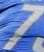
Number: 7